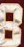
Number: 8